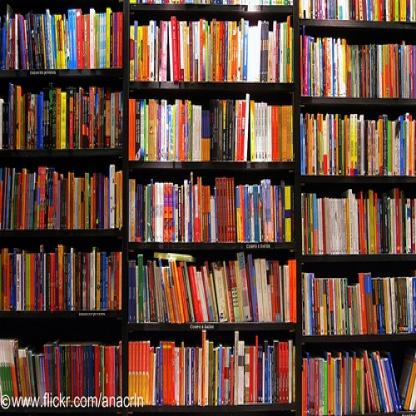
Scene: Indoor